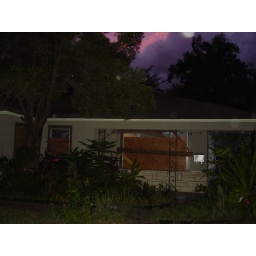
I was slightly more prepared to board up the house this time- I left the table hockey in the garage.